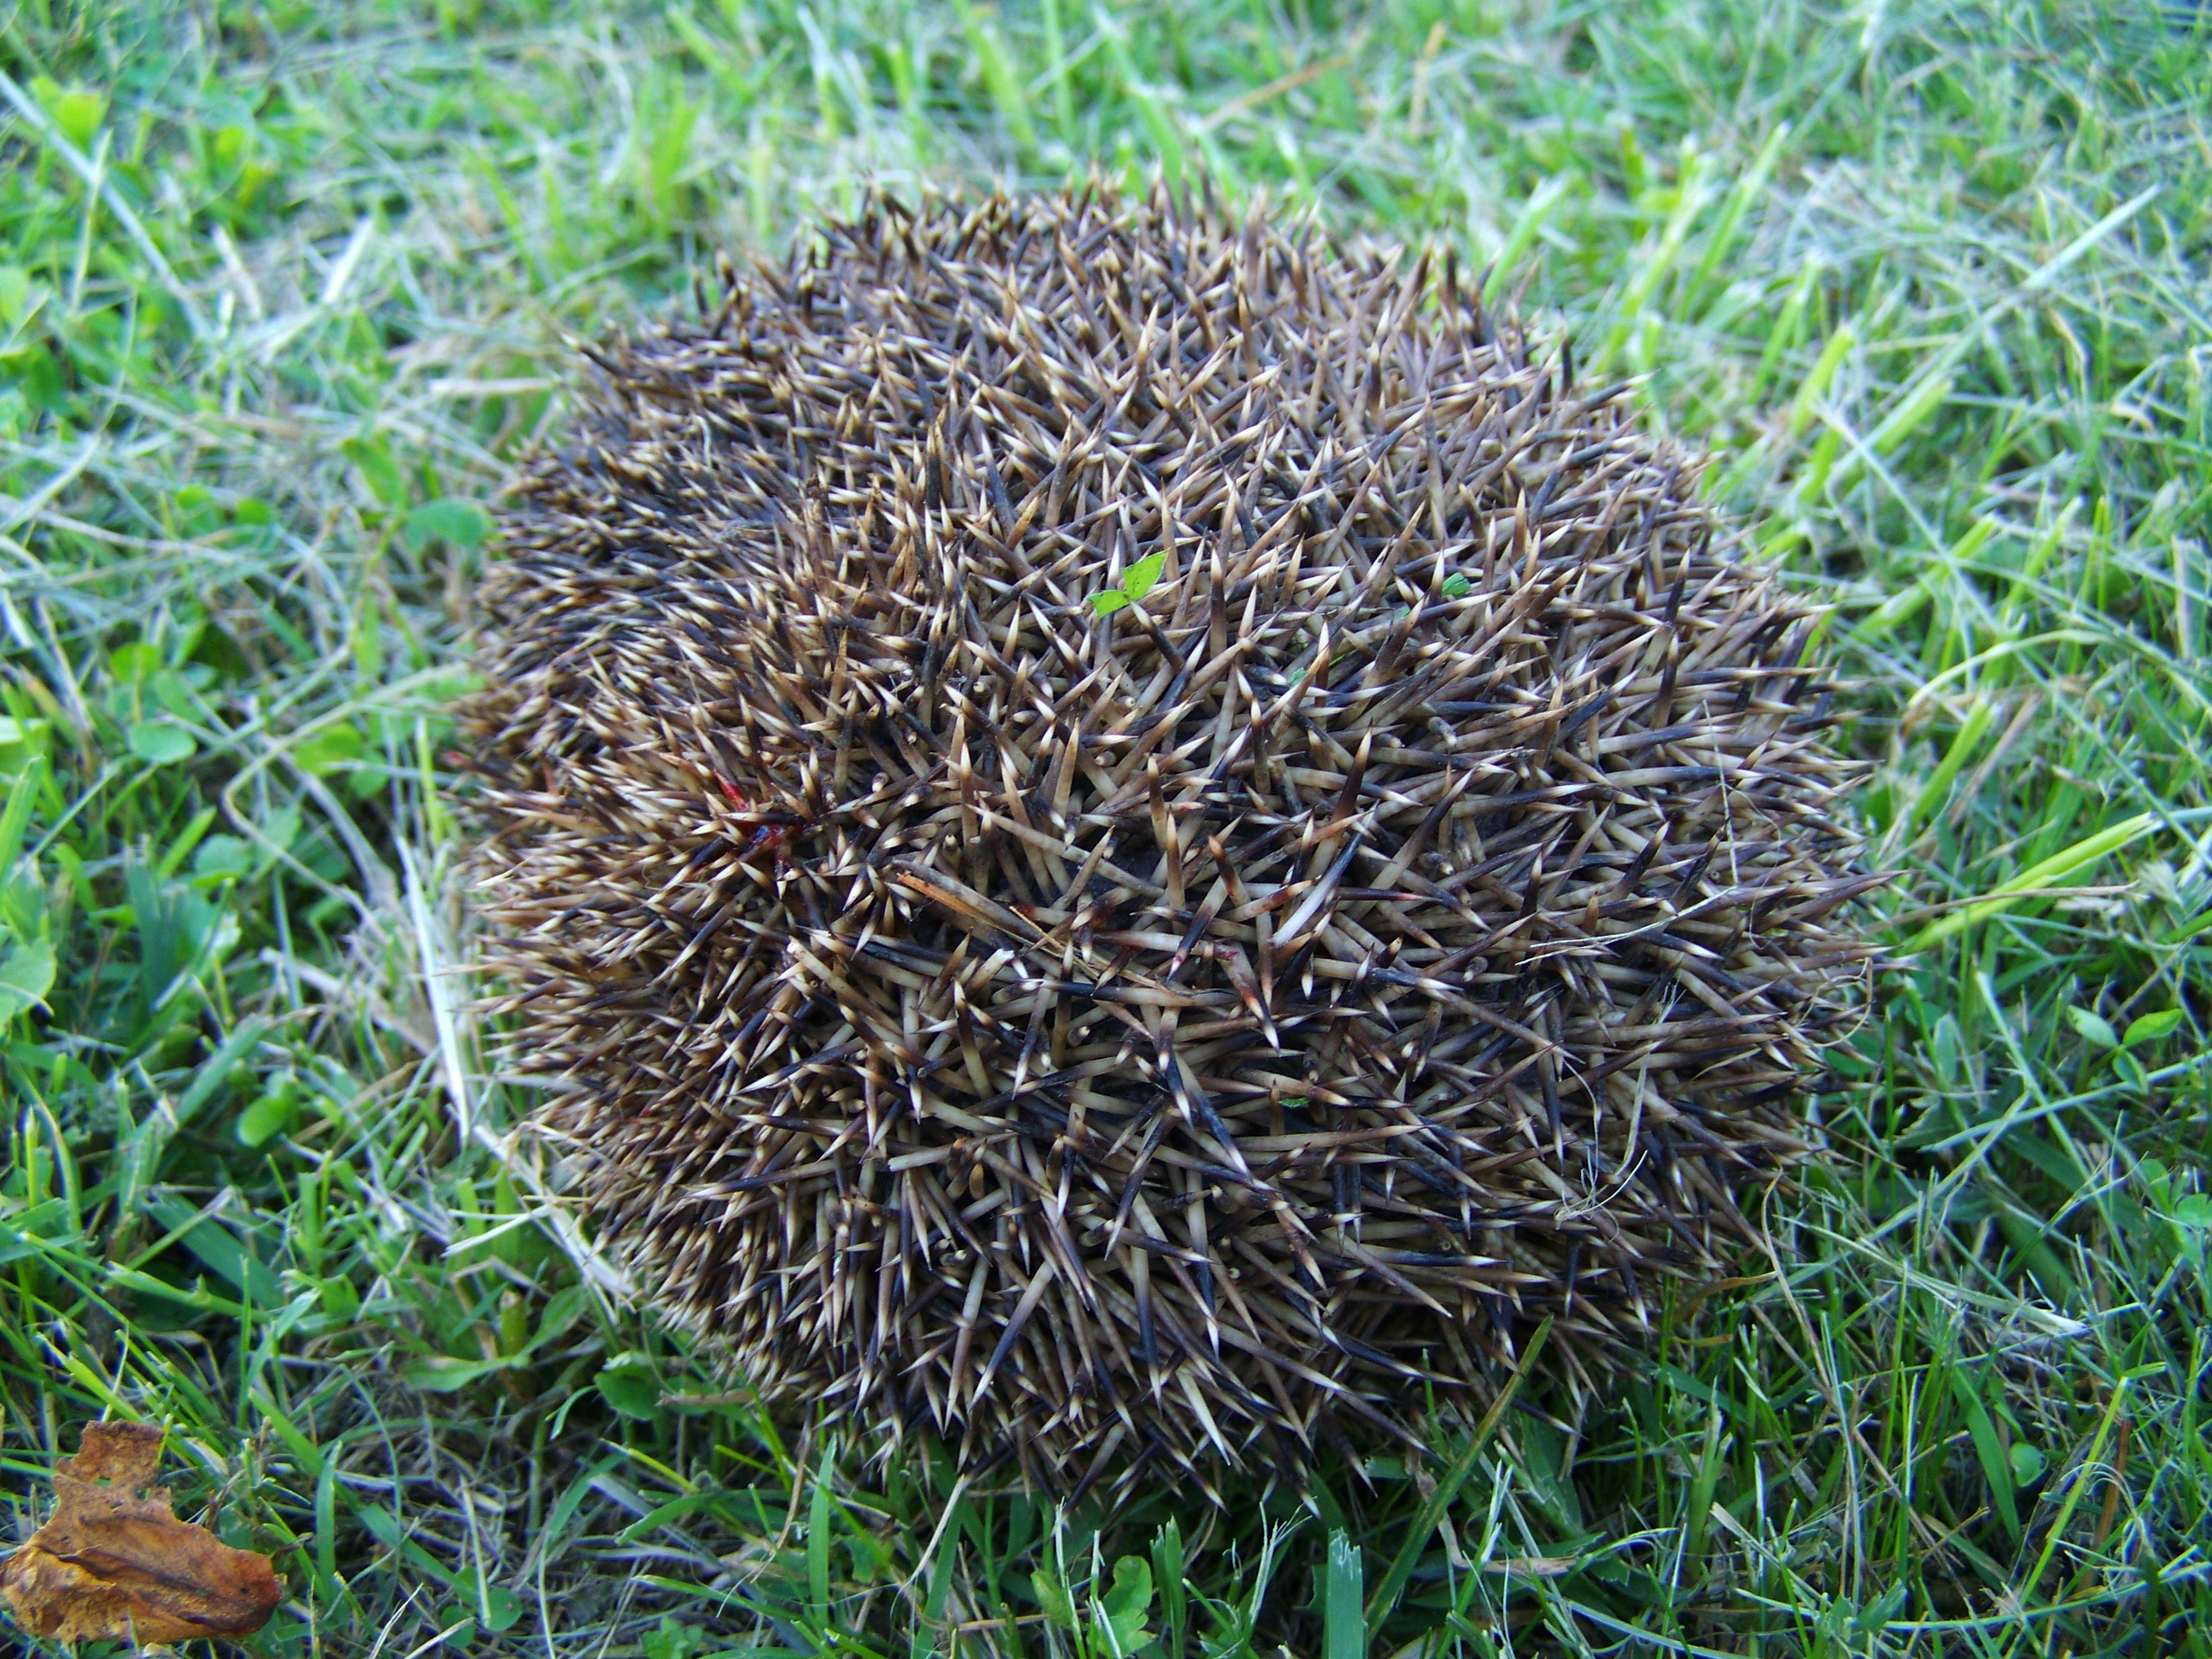
nature, wildlife, mammal, fauna, hedgehog, third showing a hedgehog, prickly animal, echidna, erinaceidae, domesticated hedgehog